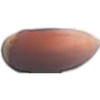
Label: Hazelnut 1